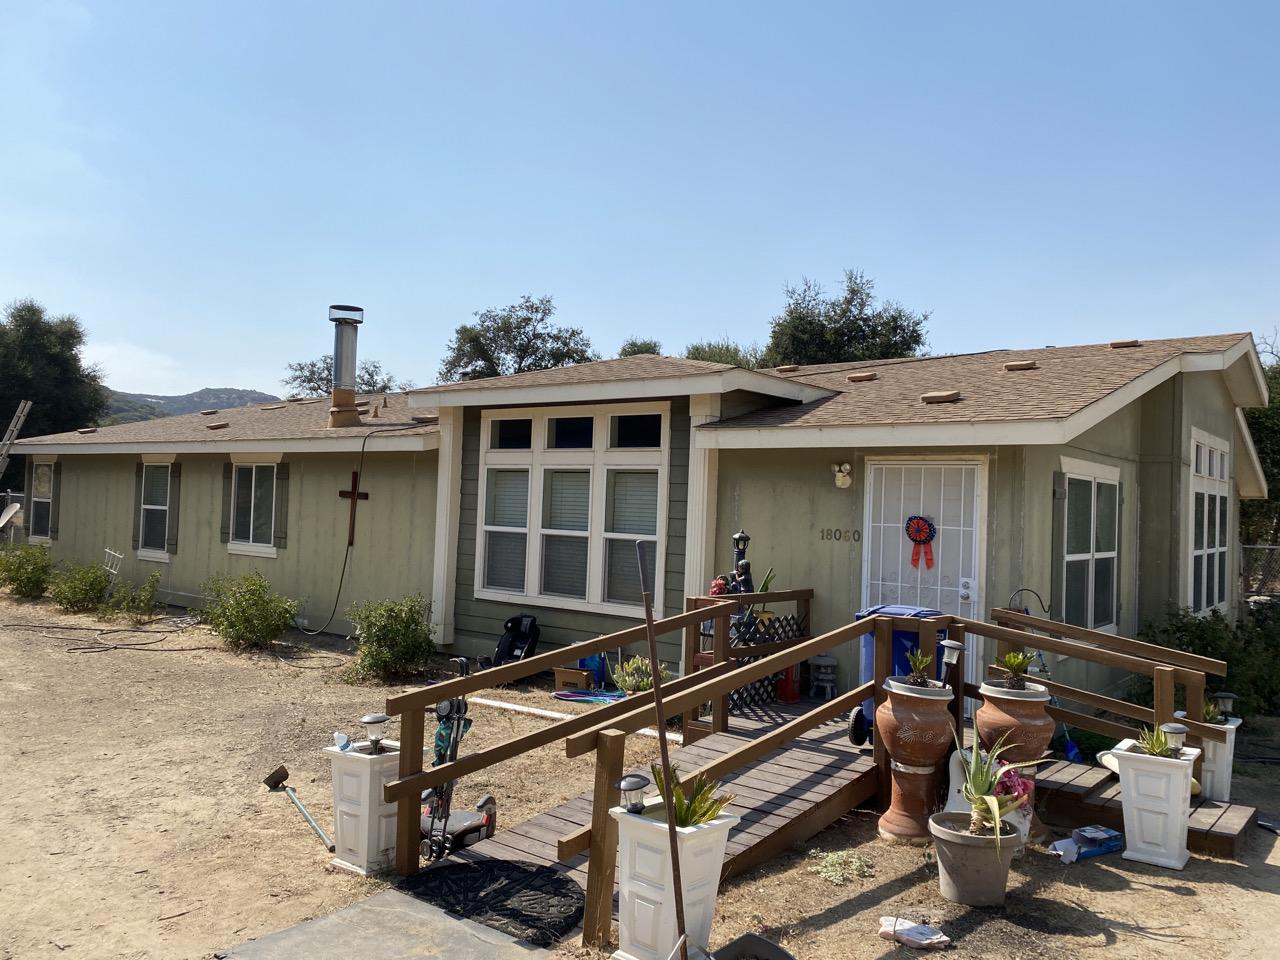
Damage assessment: no_damage